Anton Yelchin

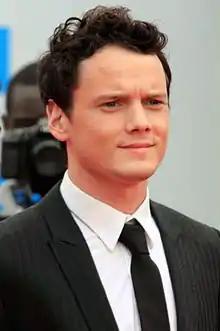
Yelchin in 2011

Anton Viktorovich Yelchin (March 11, 1989 – June 19, 2016) was an American actor. Born in the Soviet Union to a Russian Jewish family, he immigrated to the United States with his parents at the age of six months. He began his career as a child actor, appearing as the lead of the mystery drama film "Hearts in Atlantis" (2001) and a series regular on the Showtime comedy-drama "Huff" (2004–2006). His fame grew when he guest-starred in a 2004 episode of "Curb Your Enthusiasm", as well as his leading role as the title character of "Charlie Bartlett" (2007).